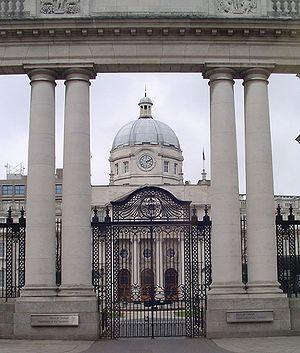
Le Taoiseach est le chef du gouvernement de l'Irlande. Le mot taoiseach signifie « chef » en irlandais. Le titre est équivalent à celui de Premier ministre.